Nanjing Massacre Memorial Day

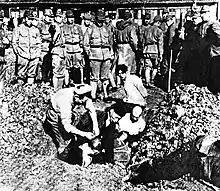
During the Nanjing Massacre, Japanese soldiers forced Chinese civilians into pits to be buried alive.

Starting on 13 December 1937, soldiers in the Imperial Japanese Army carried out the Nanjing Massacre in Nanjing, the capital of the Republic of China. The massacre lasted into January 1938 and killed numerous people (hundreds to hundreds of thousands according to Japanese publications, or over 300,000 according to most Chinese historians). This constituted a crime under international law, for which the perpetrators were tried in the International Military Tribunal for the Far East and the Nanjing War Crimes Tribunal after World War II.